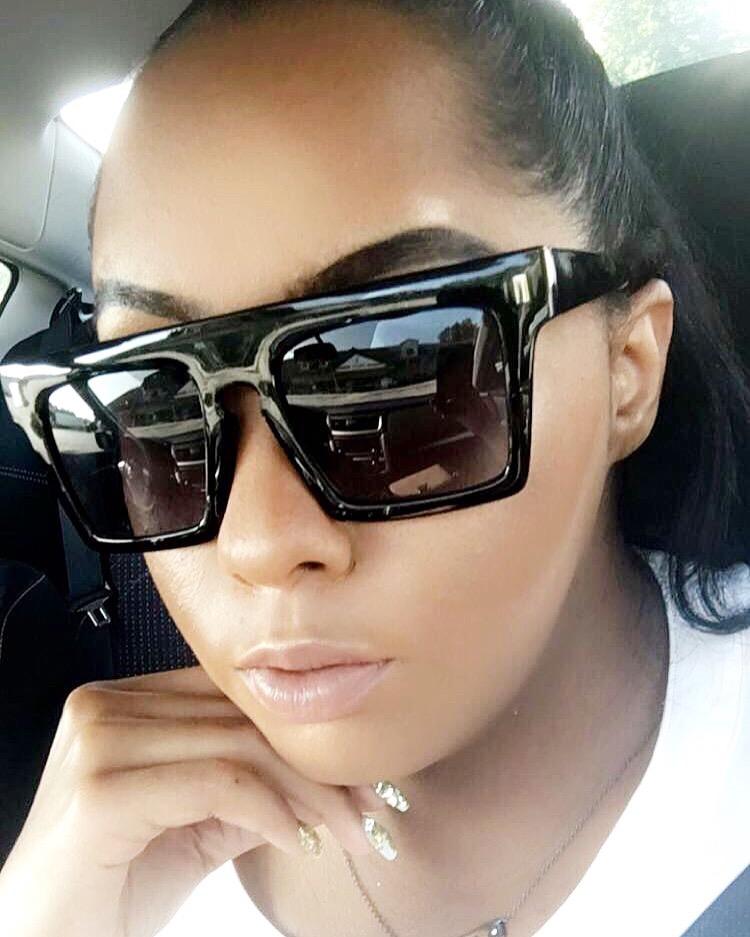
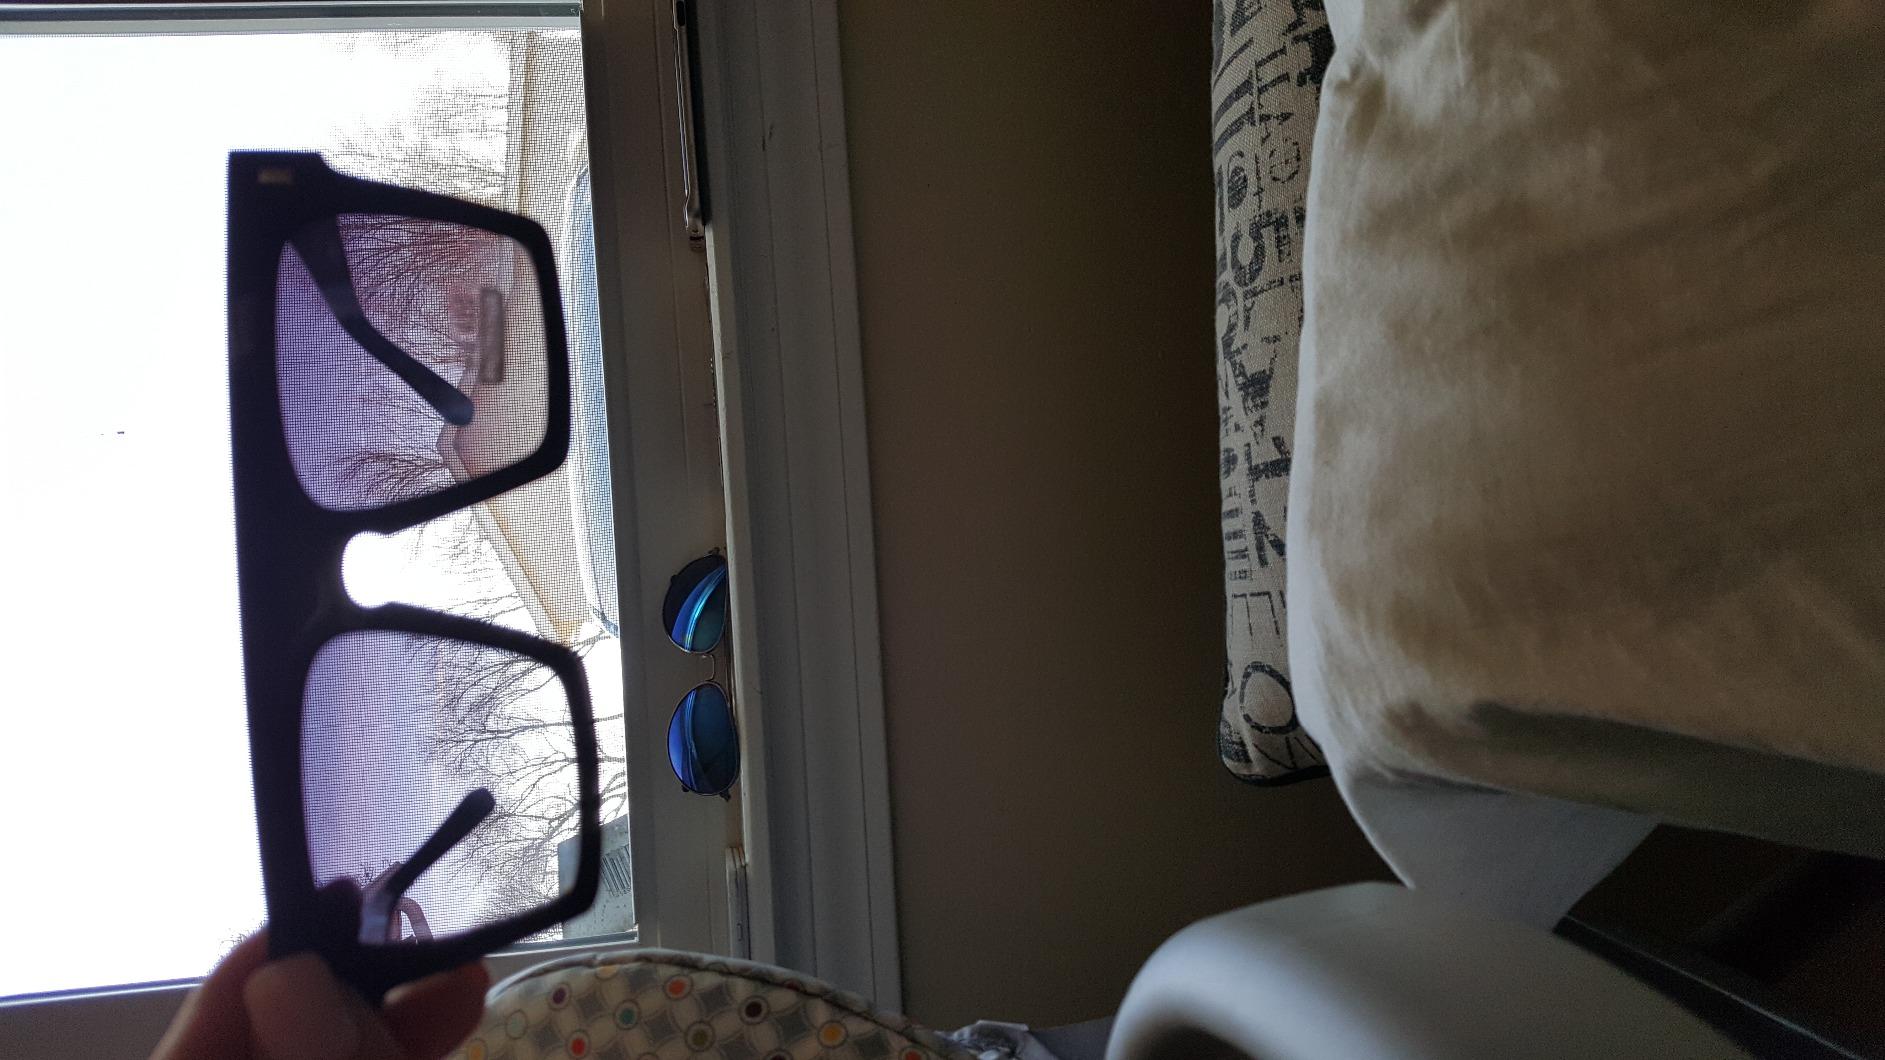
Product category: accessories_sunglasses
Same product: yes